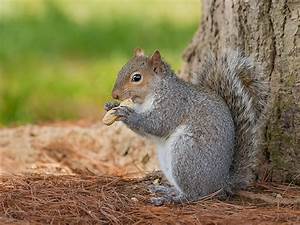
Label: squirrel